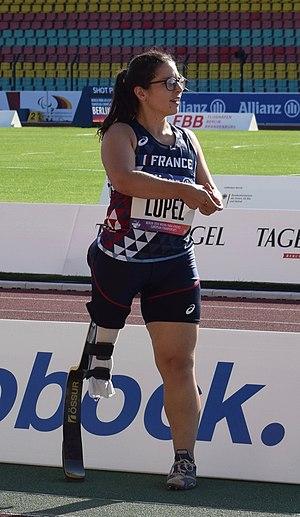
Orianne Lopez Berlin 2018
Orianne Lopez, née le 20 mai 1989 à Pignan, est une athlète handisport française.